Signal

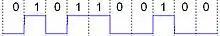
A binary signal, also known as a logic signal, is a digital signal with two distinguishable levels

A digital signal is a signal that is constructed from a discrete set of waveforms of a physical quantity so as to represent a sequence of discrete values. A "logic signal" is a digital signal with only two possible values, and describes an arbitrary bit stream. Other types of digital signals can represent three-valued logic or higher valued logics.